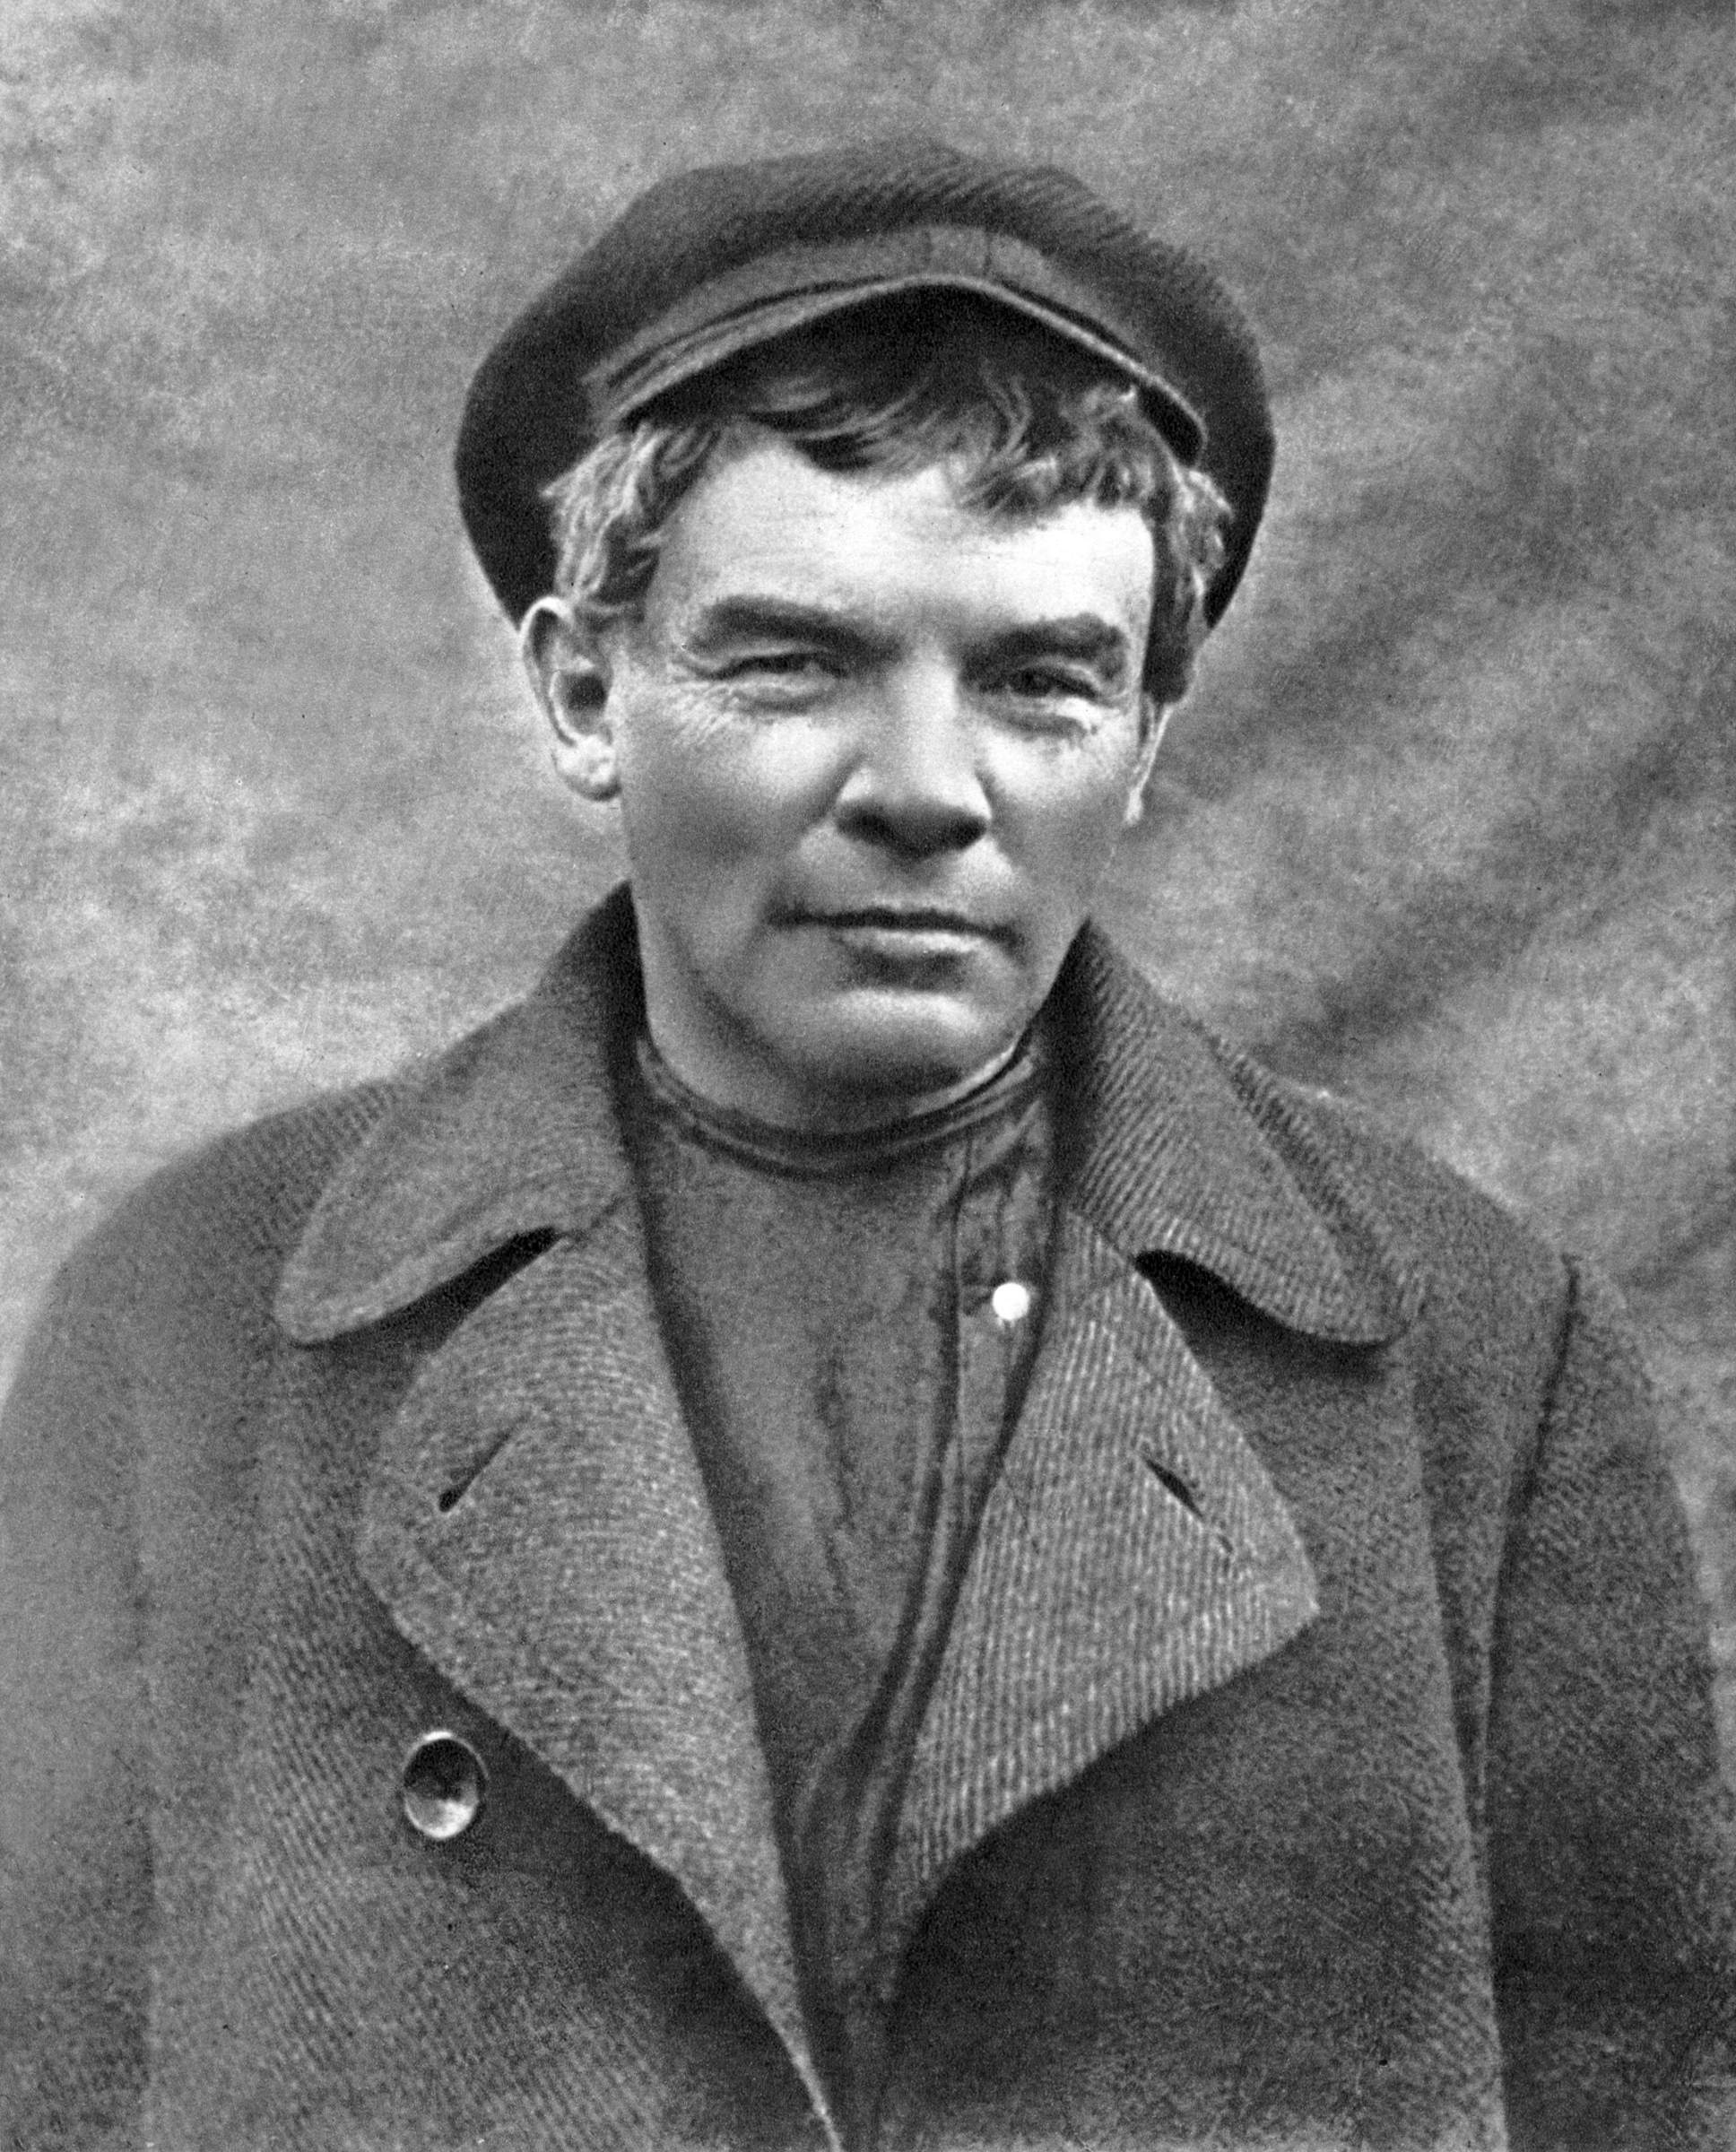
person, black and white, soldier, profession, clothing, monochrome, gentleman, revolution, communism, lenin, russia, leader, lieutenant, siberia, monochrome photography, petr nikitin, mezhdurechensk, kuzbass region, ussr flag, hammer and sickle, reformer, military officer, military person